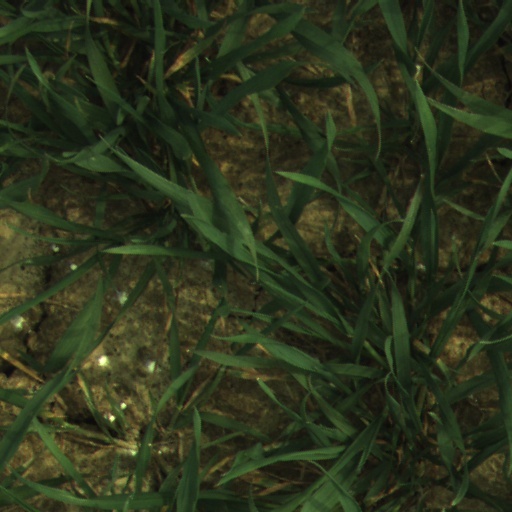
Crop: wheat